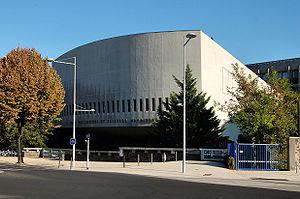
L'Auvergne est une région culturelle et historique de France située au cœur du Massif central.
L'université Blaise Pascal était un établissement d'enseignement supérieur français ayant existé entre 1976 et 2016 ; Elle a fusionné le 1ᵉʳ janvier 2017 avec l'université d'Auvergne pour donner naissance à l’université Clermont-Auvergne.
Clermont-Ferrand est une ville située dans le centre de la France, dans la région Auvergne-Rhône-Alpes. Elle est le chef-lieu du département du Puy-de-Dôme et la capitale historique de l'Auvergne. Ses habitants s’appellent les Clermontois.